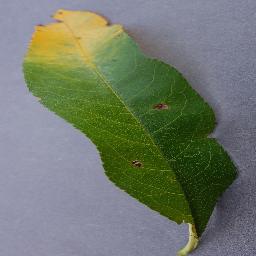
Label: Peach___Bacterial_spot